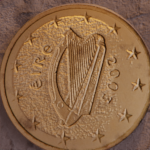
Coin value: 10cents
Country: ie
Edition: standard